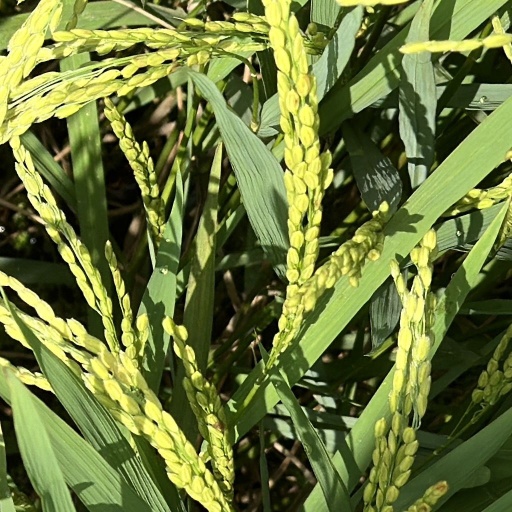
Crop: rice